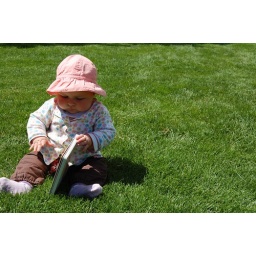
reading a book in the grass